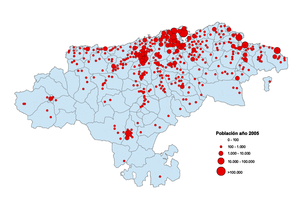
La Cantabrie est une communauté historique, une province et une communauté autonome monoprovinciale espagnole. La province de Cantabrie a été constituée le 28 juillet 1978. La loi organique du Statut d'autonomie de la Cantabrie a été adoptée le 30 décembre 1981.